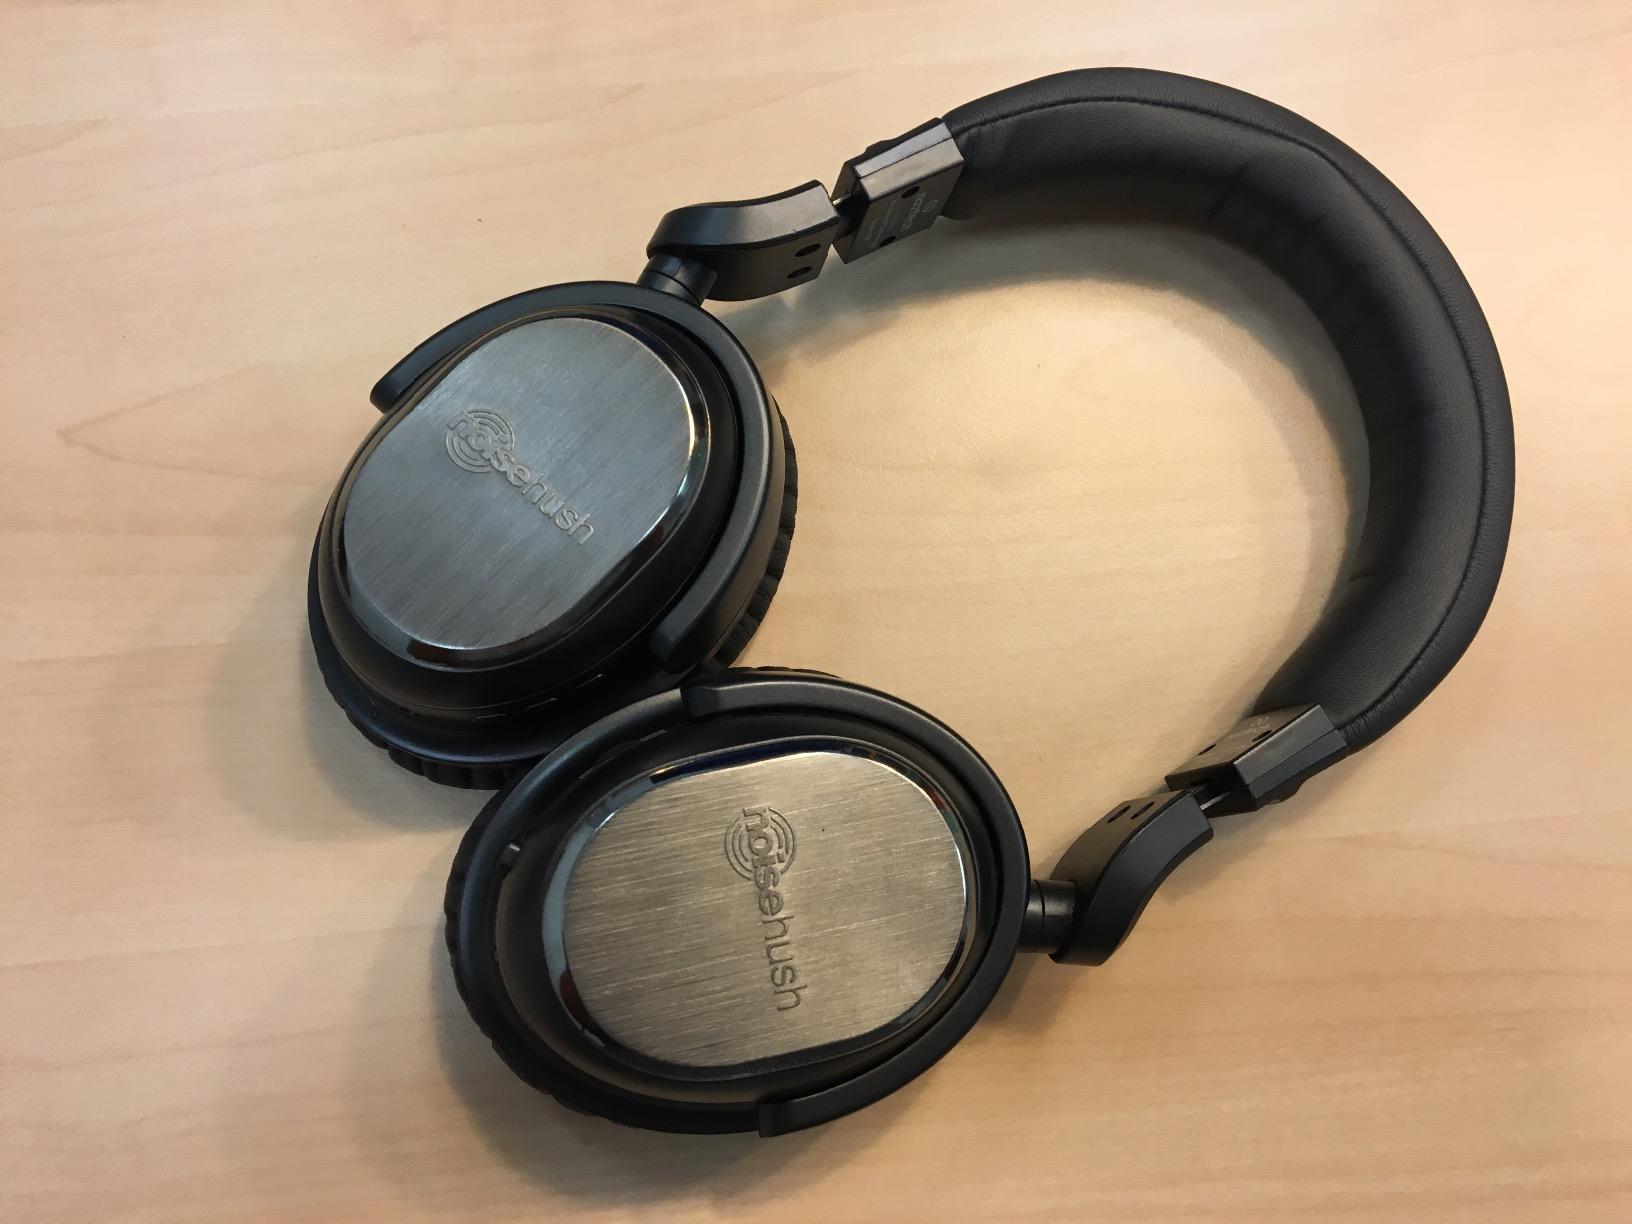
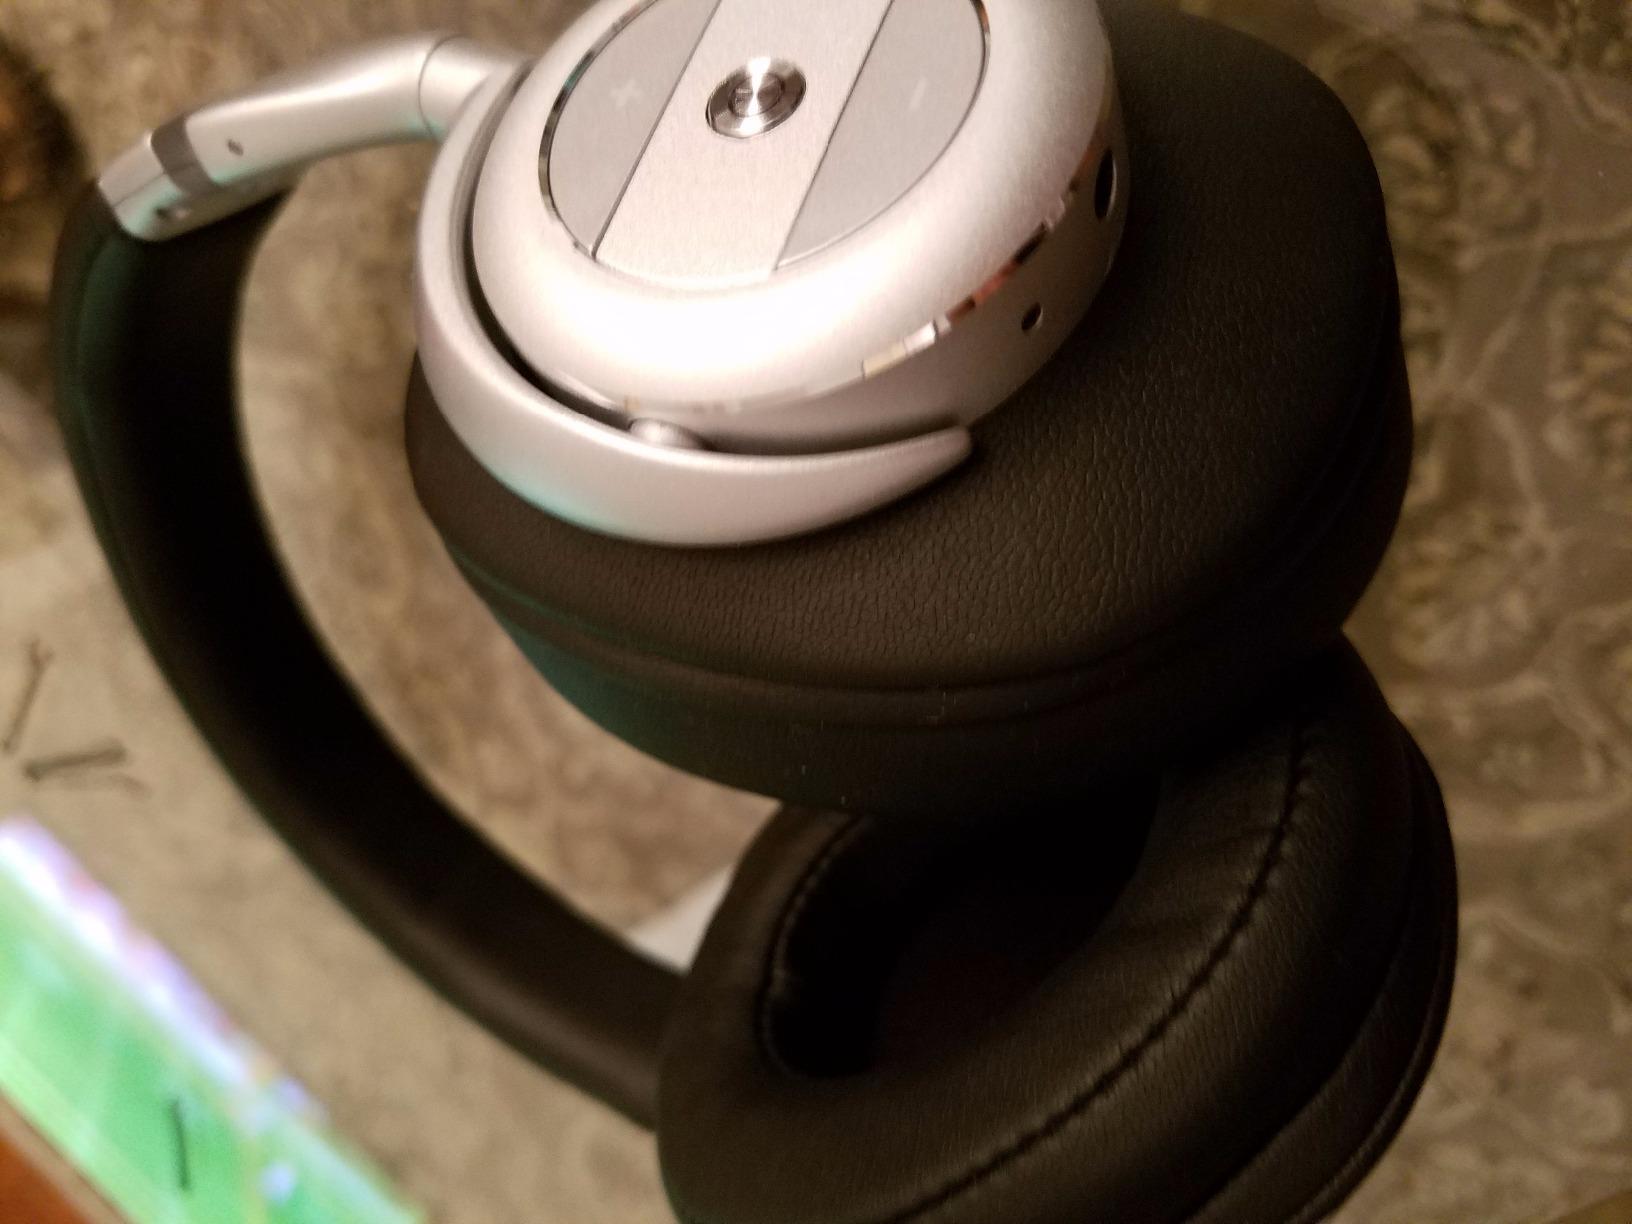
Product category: headphones
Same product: no